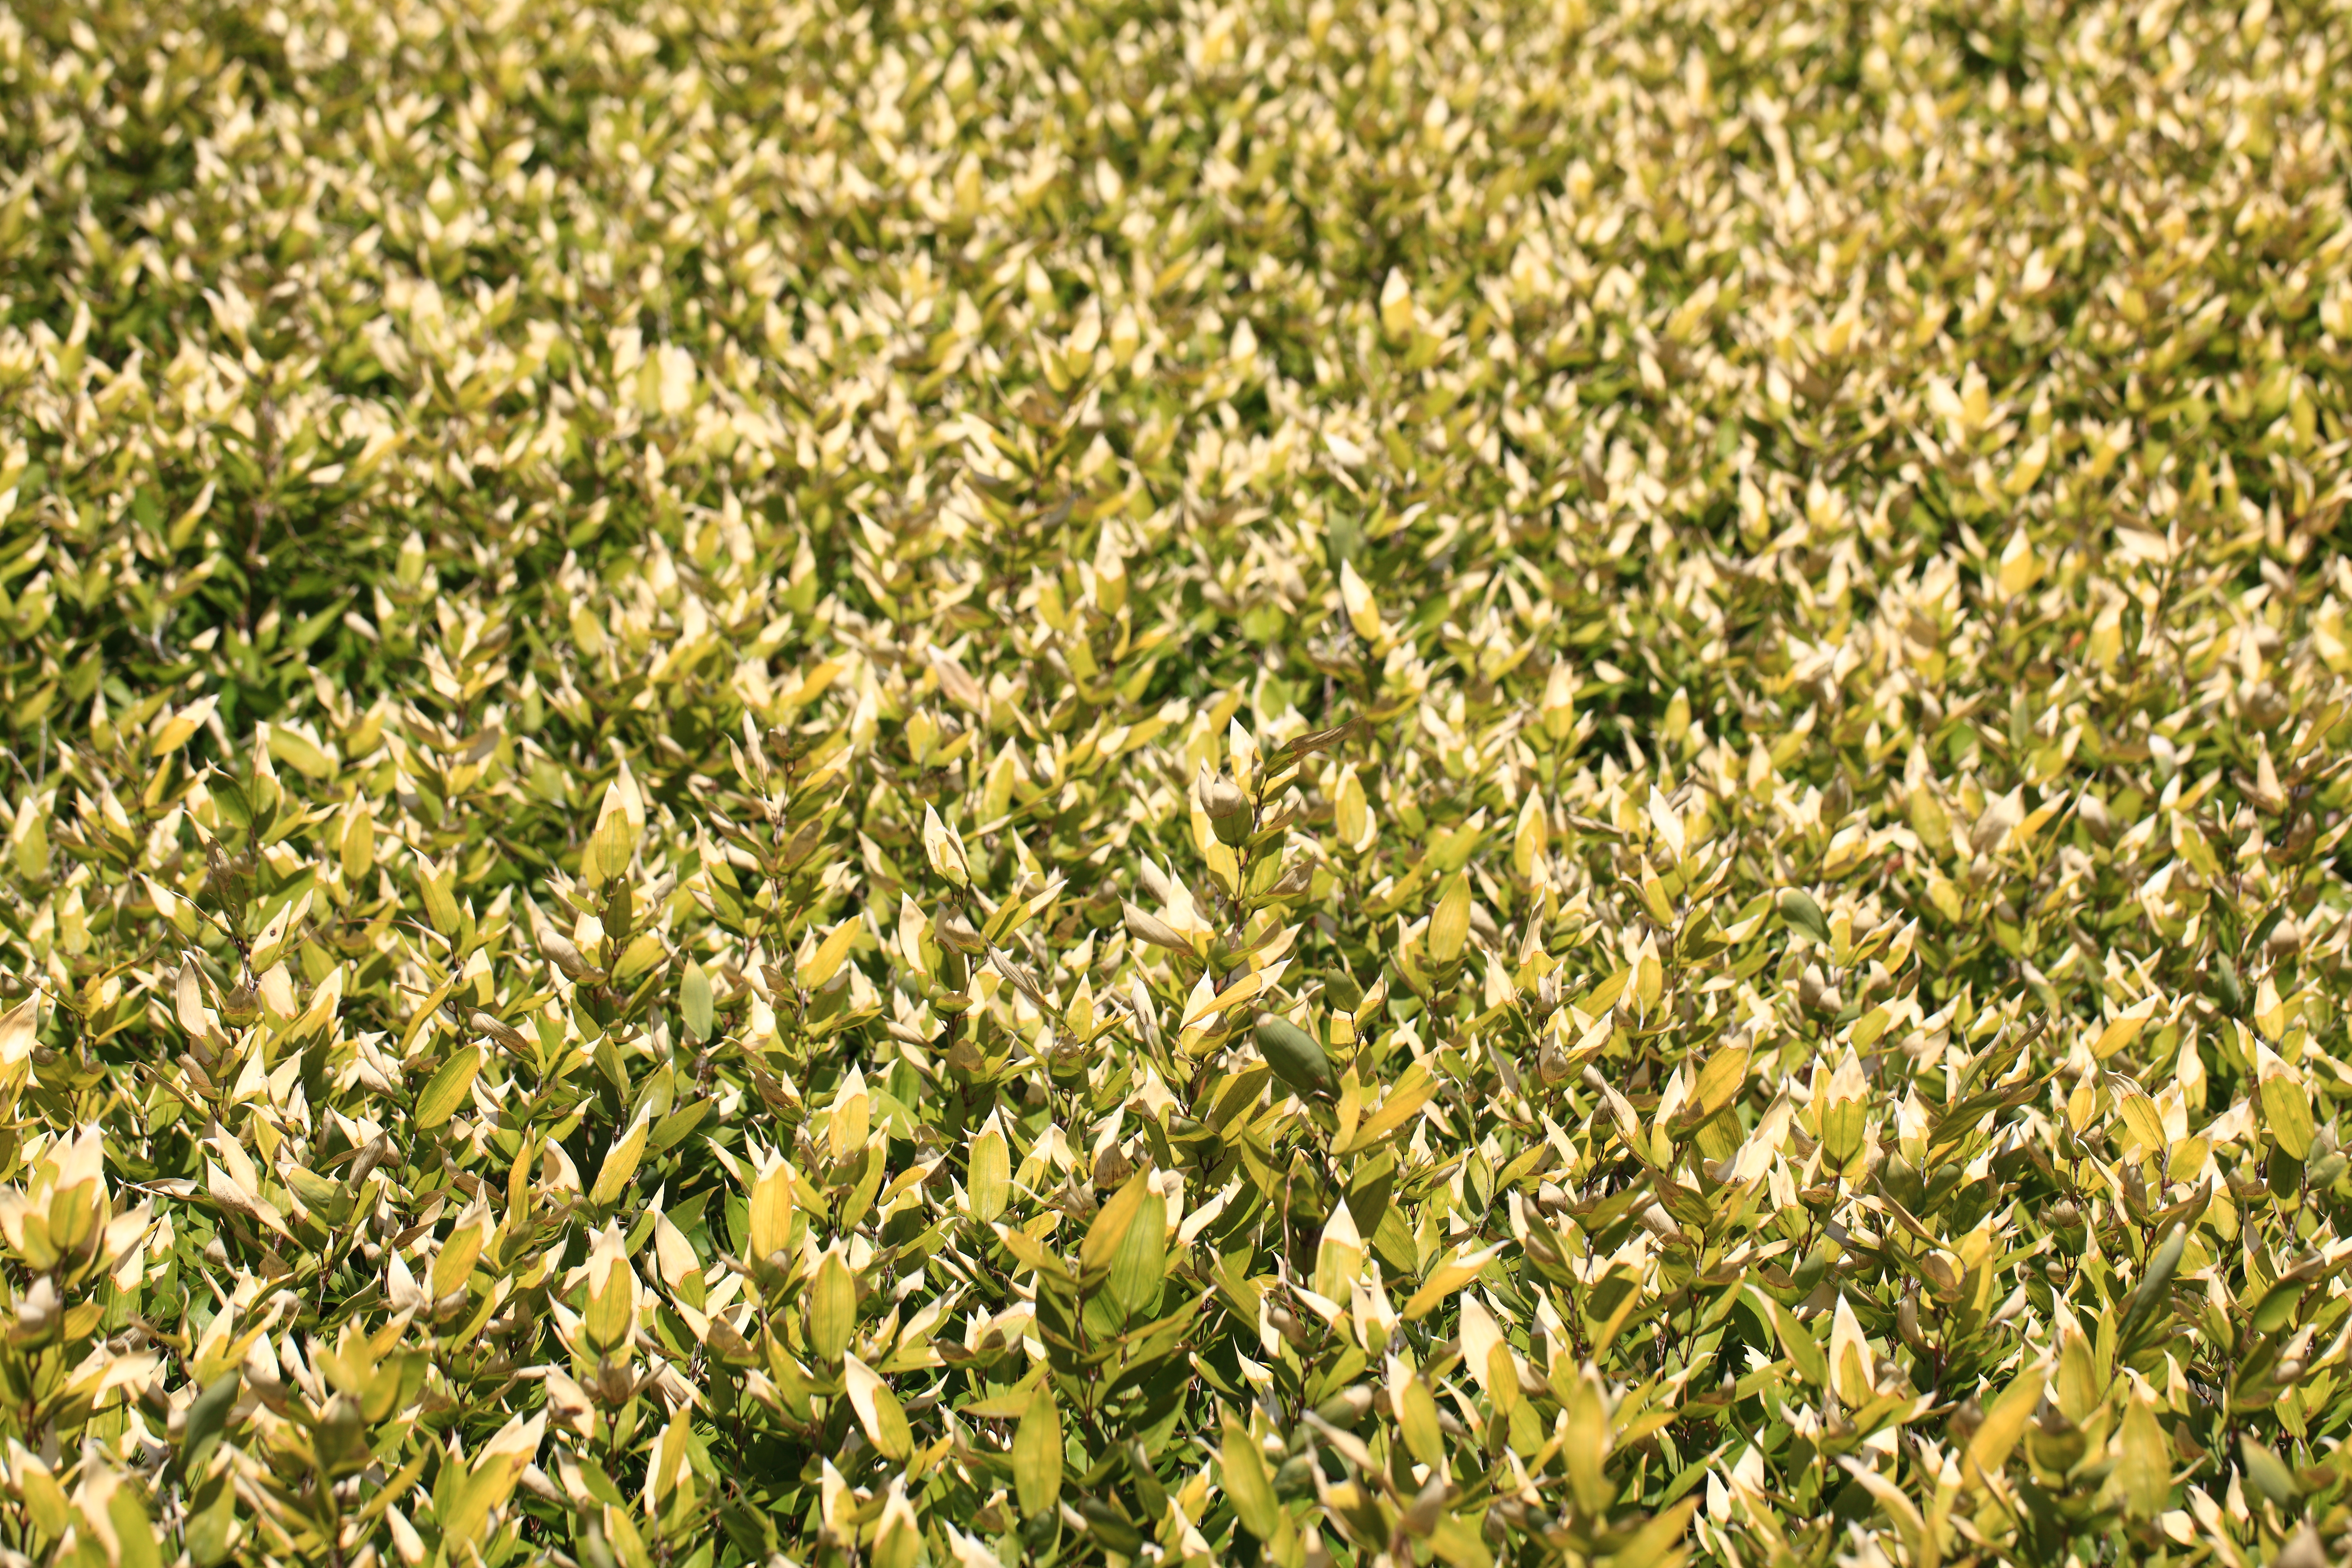
grass, plant, field, lawn, meadow, leaf, flower, pattern, green, high, crop, agriculture, flora, background, shrub, wallpaper, tochigi, 5d, hires, markii, hi, res, resolution, shimotsuke, tenpyounooka, flooring, flowering plant, grass family, land plant